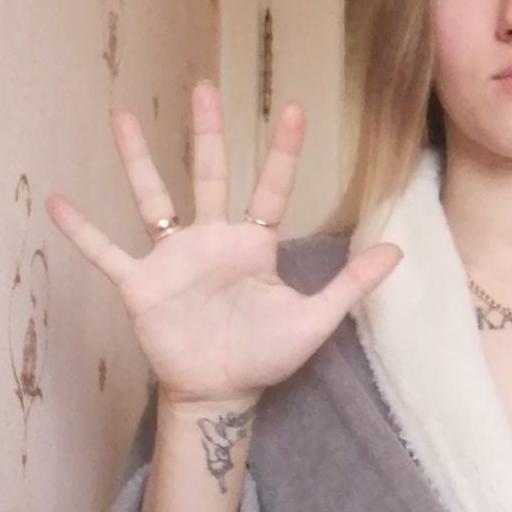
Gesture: palm